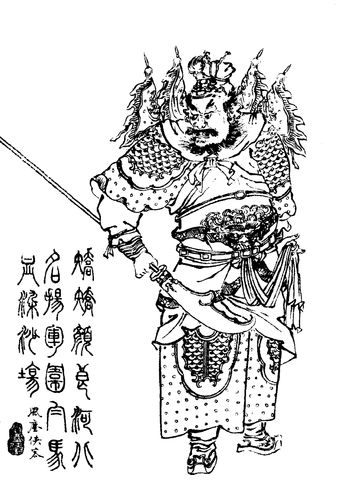
งันเหลียง

งันเหลียง (เสียชีวิต ค.ศ. 200) เป็นตัวละครในวรรณกรรมจีนอิงประวัติศาสตร์เรื่องสามก๊กที่มีตัวตนจริงในประวัติศาสตร์ในยุคสามก๊ก
== ประวัติ ==
ข้อมูลเกี่ยวกับชีวิตของงันหลียงมีน้อย โดยข้อมูลประวัติศาสตร์เดียวเกี่ยวกับเขาสามารถพบได้ใน "จดหมายเหตุสามก๊ก" ทั้งในชีวประวัติของอ้วนเสี้ยว"ซันกั๋วจื้อ" เล่มที่ 6. กวนอู"ซันกั๋วจื้อ" เล่มที่ 36. ซุนฮก"ซันกั๋วจื้อ" เล่มที่ 10. และโจโฉ"ซันกั๋วจื้อ" เล่มที่ 1. กว่าที่จะได้รับการบันทึกในจดหมายเหตุ เขาก็ได้สร้างชื่อเสียงในด้านความกล้าหาญร่วมกับบุนทิวไปแล้ว
งันเหลียง ทหารของอ้วนเสี้ยวในสมัยก่อนสามก๊ก ใช้ง้าวเป็นอาวุธ ครั้งนั้นเล่าปี่ กวนอู และเตียวหุย ได้แยกจากกัน เล่าปี่ไปอาศัยอยู่กับอ้วนเสี้ยวซึ่งอ้วนเสี้ยวได้ให้งันเหลียงนำทัพออกไปรบกับกองทัพของโจโฉที่ตำบลแปะแบ๊ งันเหลียงสามารถสังหารซงเหียนและงุยซก ขุนพลของโจโฉได้ และสามารถสู้กับซิหลงจนซิหลงต้องถอยกลับค่ายไป โจโฉไม่รู้ว่าจะทำยังไงต่อไปเทียหยกบอกว่าให้กวนอูออกไปรบ โจโฉจึงให้กวนอูซึ่งขณะนั้นอยู่กับตนออกไปรบกับงันเหลียงเพียงไม่กี่เพลงก็สามารถสังหารงันเหลียงแล้วตัดหัวงันเหลียงมาให้โจโฉได้สำเร็จ อ้วนเสี้ยวได้ข่าวก็โกรธหาว่าเล่าปี่ใช้กวนอูไปสังหารขุนพลของตน จึงให้นำตัวเล่าปี่ประหาร แต่เล่าปี่อ้อนชี้แจงเหตุผลว่า ตนกับกวนอูต่างแยกไปคนละทาง แล้วตนจะใช้กวนอูไปฆ่างันเหลียงได้อย่างไร อ้วนเสี้ยวเชื่อในเหตุผล ต่อมาอ้วนเสี้ยวให้บุนทิวออกไปรบก็ถูกกวนอูสังหารไปอีกคน
== รายนามบุคคลที่โดนสังหารโดยงันเหลียง ==
ซงเหียน ขุนพลของโจโฉ เคยรับใช้ลิโป้มาก่อน
งุยซก ขุนพลของโจโฉ เคยรับใช้ลิโป้มาก่อน
== ดูเพิ่ม ==
* รายชื่อตัวละครในสามก๊ก
==อ้างอิง==
* ตันซิ่ว (คริสต์ศตรรษที่ 3). "จดหมายเหตุสามก๊ก" ("ซันกั๋วจื้อ").
* ล่อกวนตง (คริสต์ศตรรษที่ 14). "สามก๊ก" ("ซันกั๋วเหยียนอี้").
* เผย์ ซงจือ (คริสต์ศตรรษที่ 5). "อรรถาธิบายจดหมายเหตุสามก๊ก" ("ซันกั๋วจื้อจู้").
หมวดหมู่:บุคคลที่เกิดในคริสต์ศตวรรษที่ 2
หมวดหมู่:บุคคลในยุคสามก๊ก|งันเหลียง
หมวดหมู่:บุคคลในยุคราชวงศ์ฮั่นที่ถูกสังหารในยุทธการ